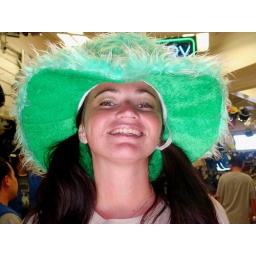
even in a crazy green hat